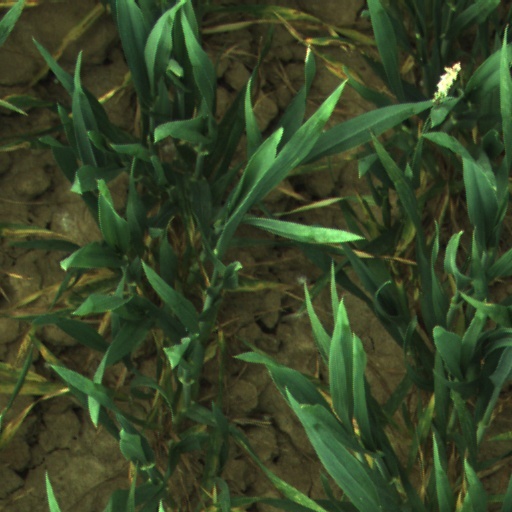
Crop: wheat